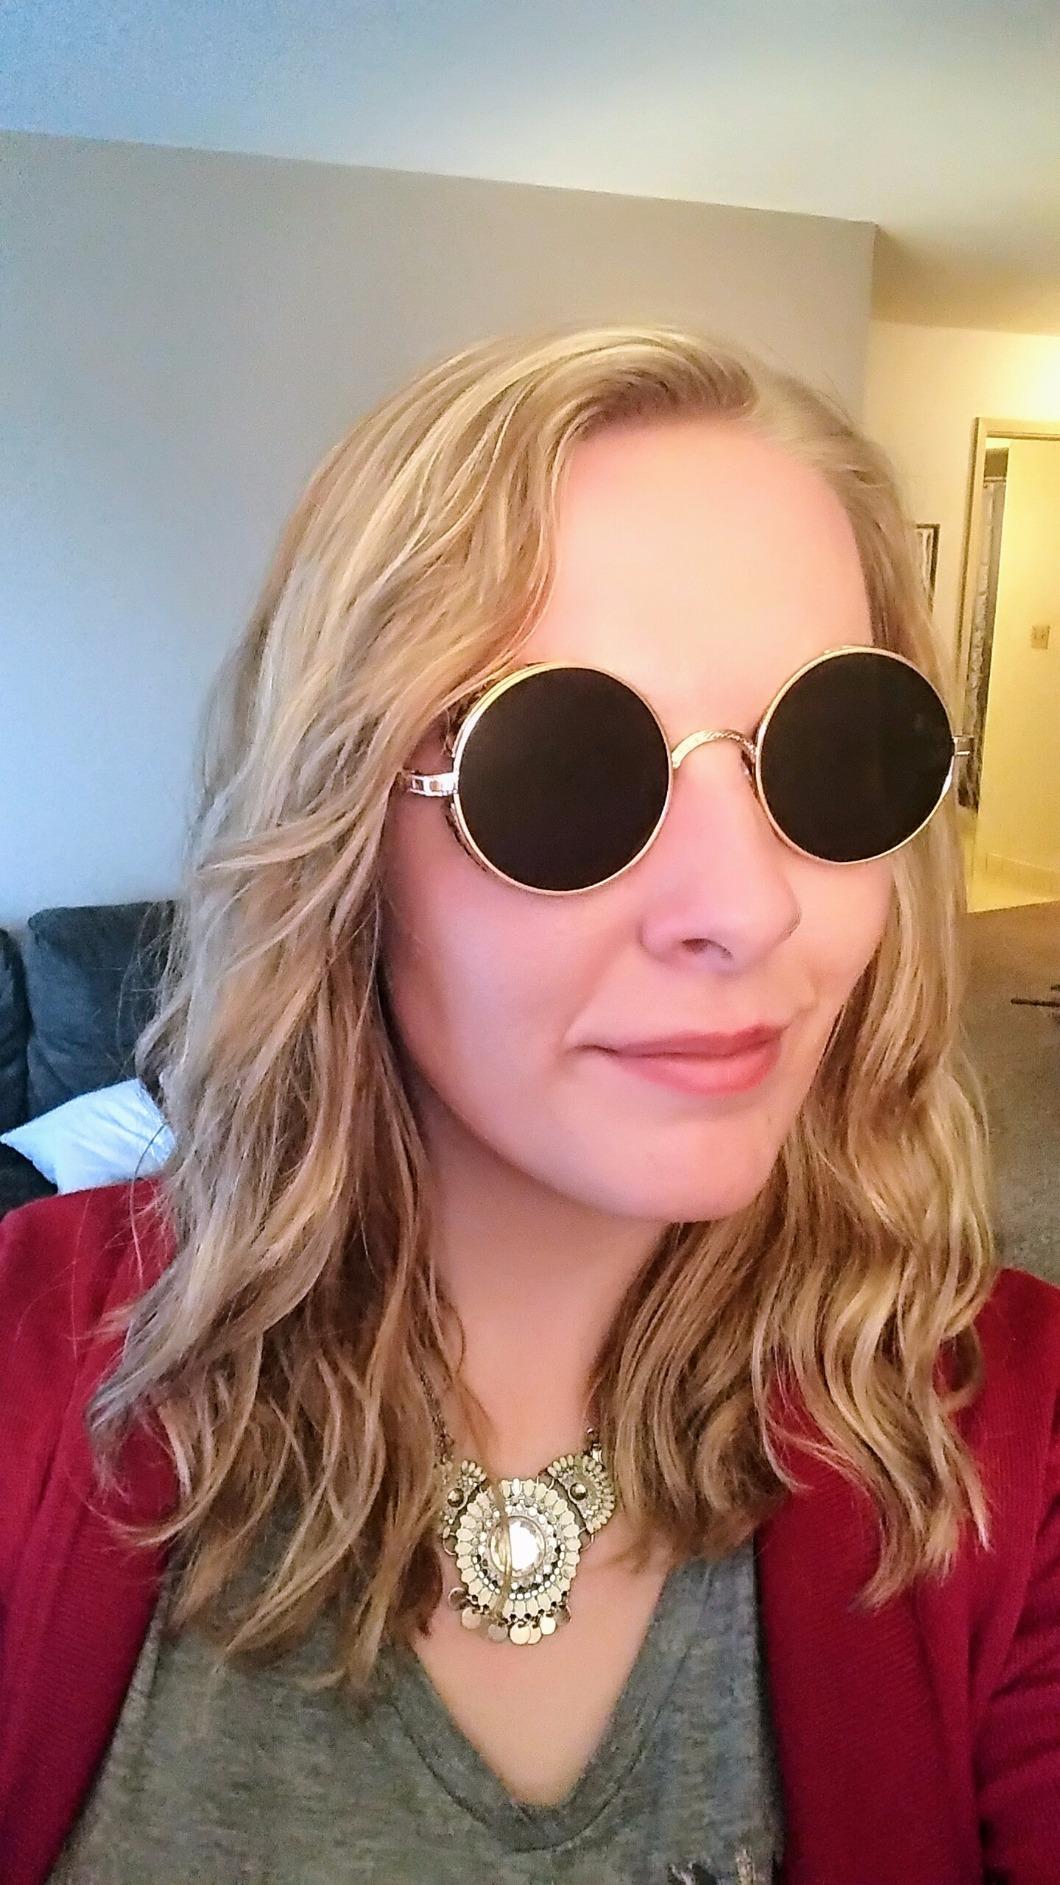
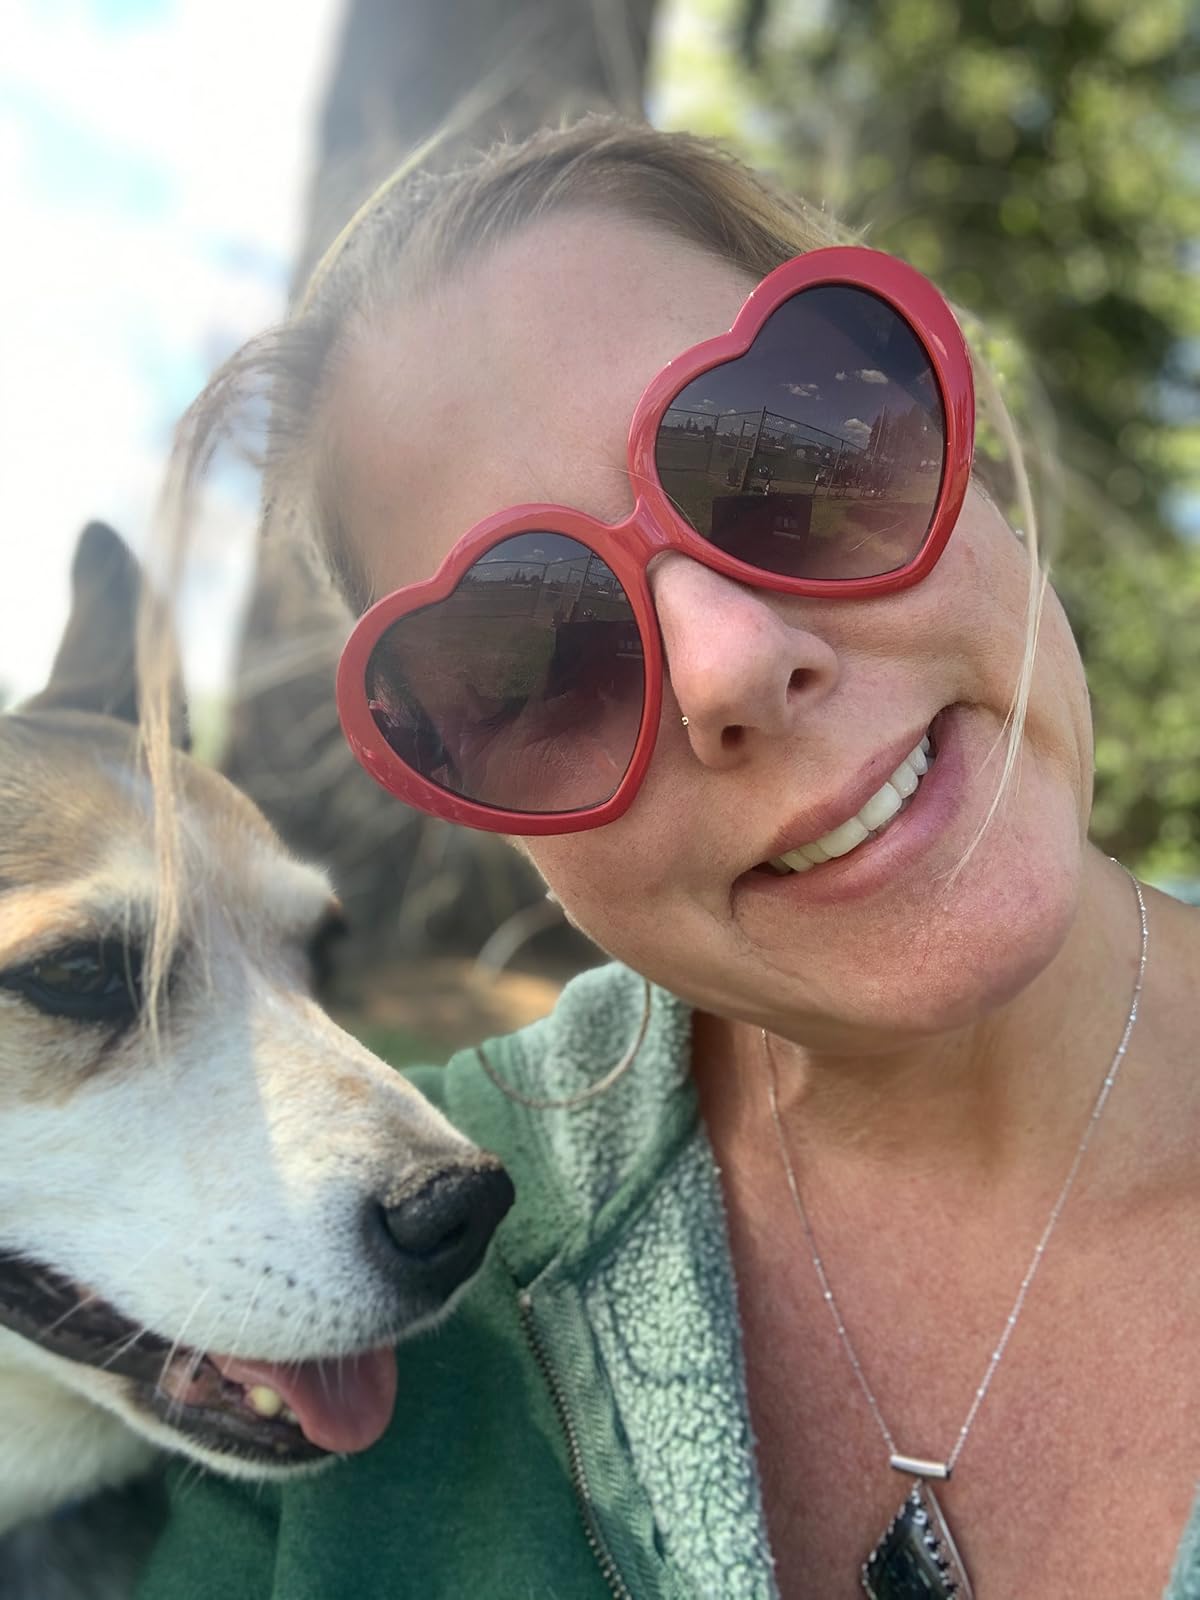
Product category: accessories_sunglasses
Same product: no